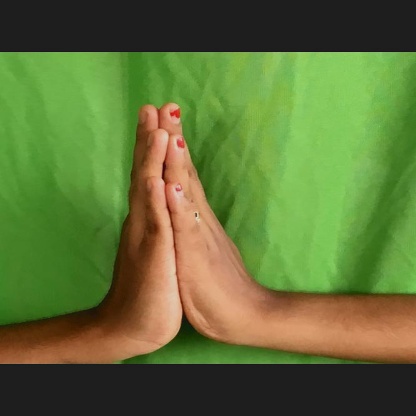
Mudra: Anjali